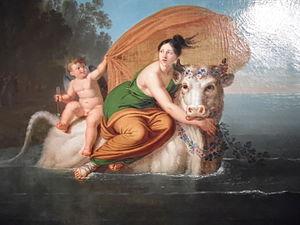
Giuseppe Patania est un peintre italien de la période néoclassique connu pour ses portraits et ses sujets historiques.